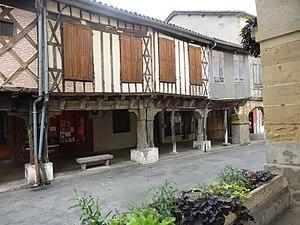
Maison à pans de bois de Miélan.
Miélan est une commune française située dans le département du Gers, en région Occitanie.